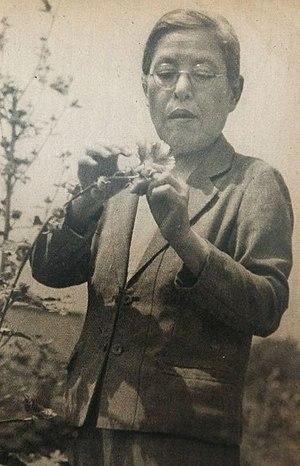
Kono Yasui est une biologiste cellulaire japonaise.